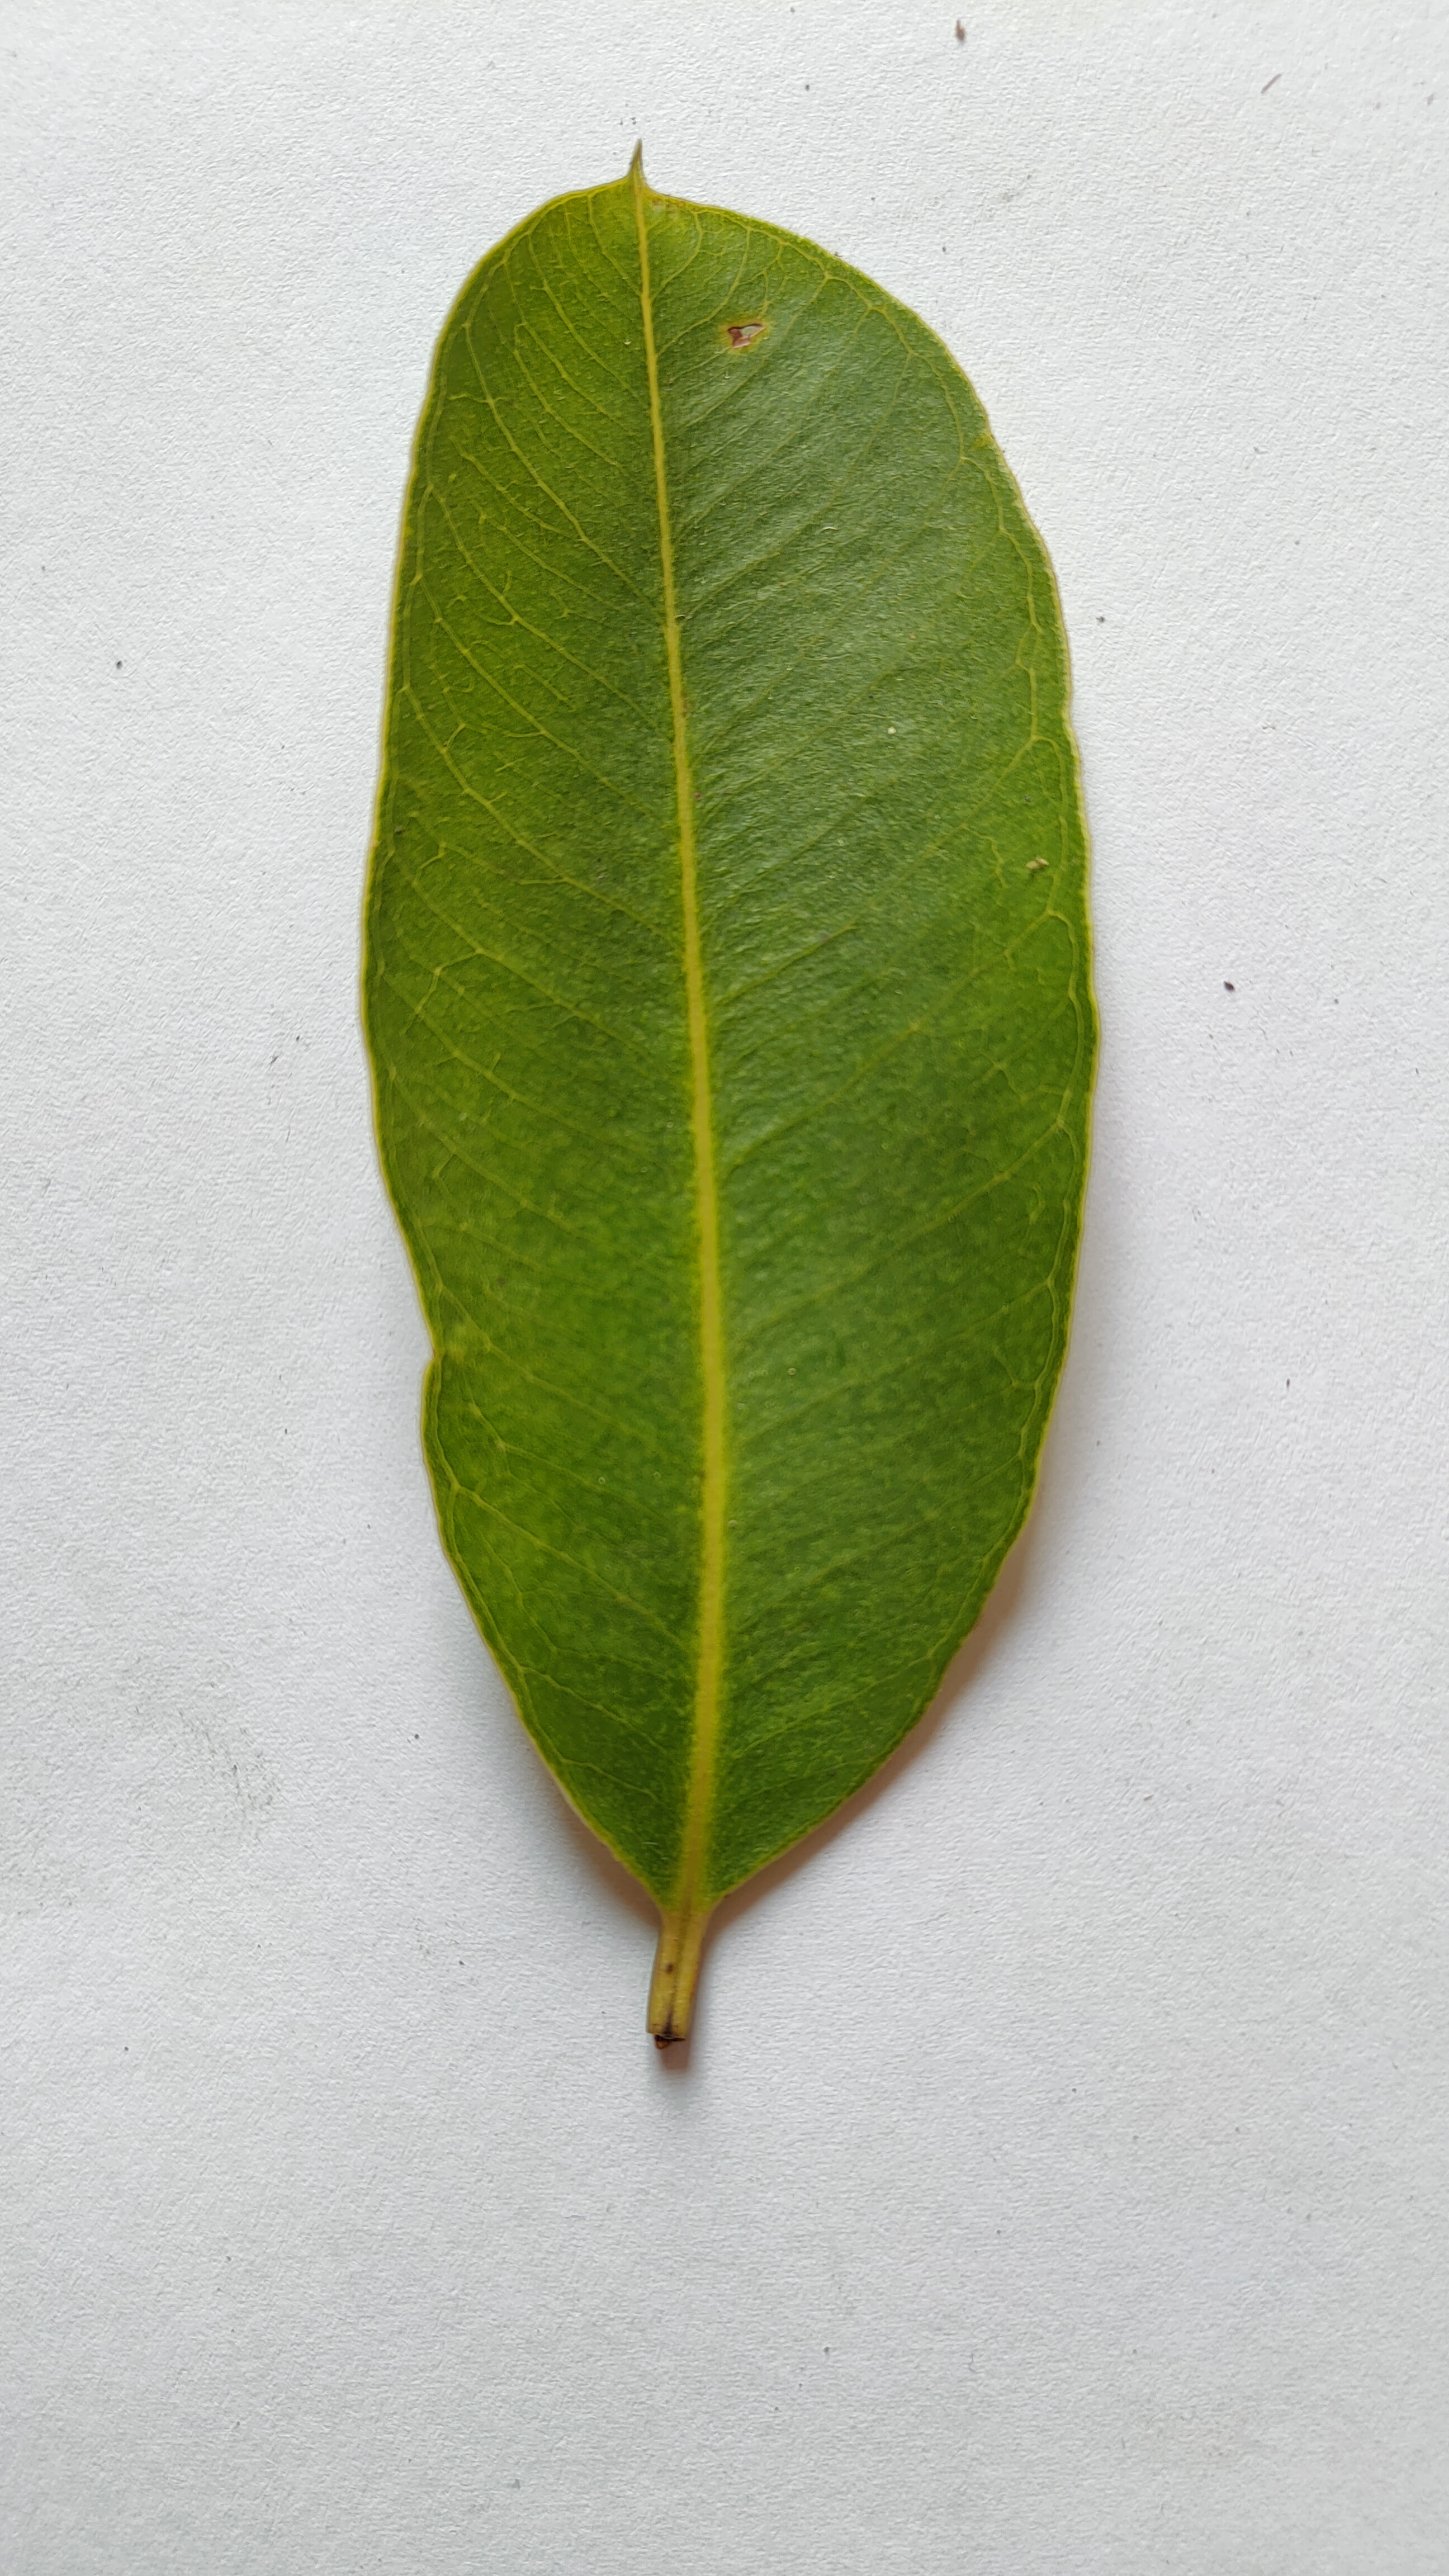
Leaf variety: Black plum